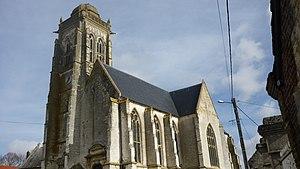
Eglise Saint-Martin de Montigny, située sur la commune de Maignelay-Montigny (Oise, 60), classée sur la liste des Monuments Historiques de France, depuis le 15 août 1919 (PA00114735) This building is indexed in the Base Mérimée, a database of architectural heritage maintained by the French Ministry of Culture,
L'église Saint-Martin est une église catholique située à Maignelay-Montigny, en France. Elle est affiliée à la paroisse Saint-Martin du Plateau Picard.
Maignelay-Montigny est une commune française située dans le département de l'Oise en région Hauts-de-France. Ses habitants sont appelés les Maignemontois et les Maignemontoises. Elle se situe dans la région naturelle du Santerre.
Cet article recense les sites retenus pour le loto du patrimoine en 2018.